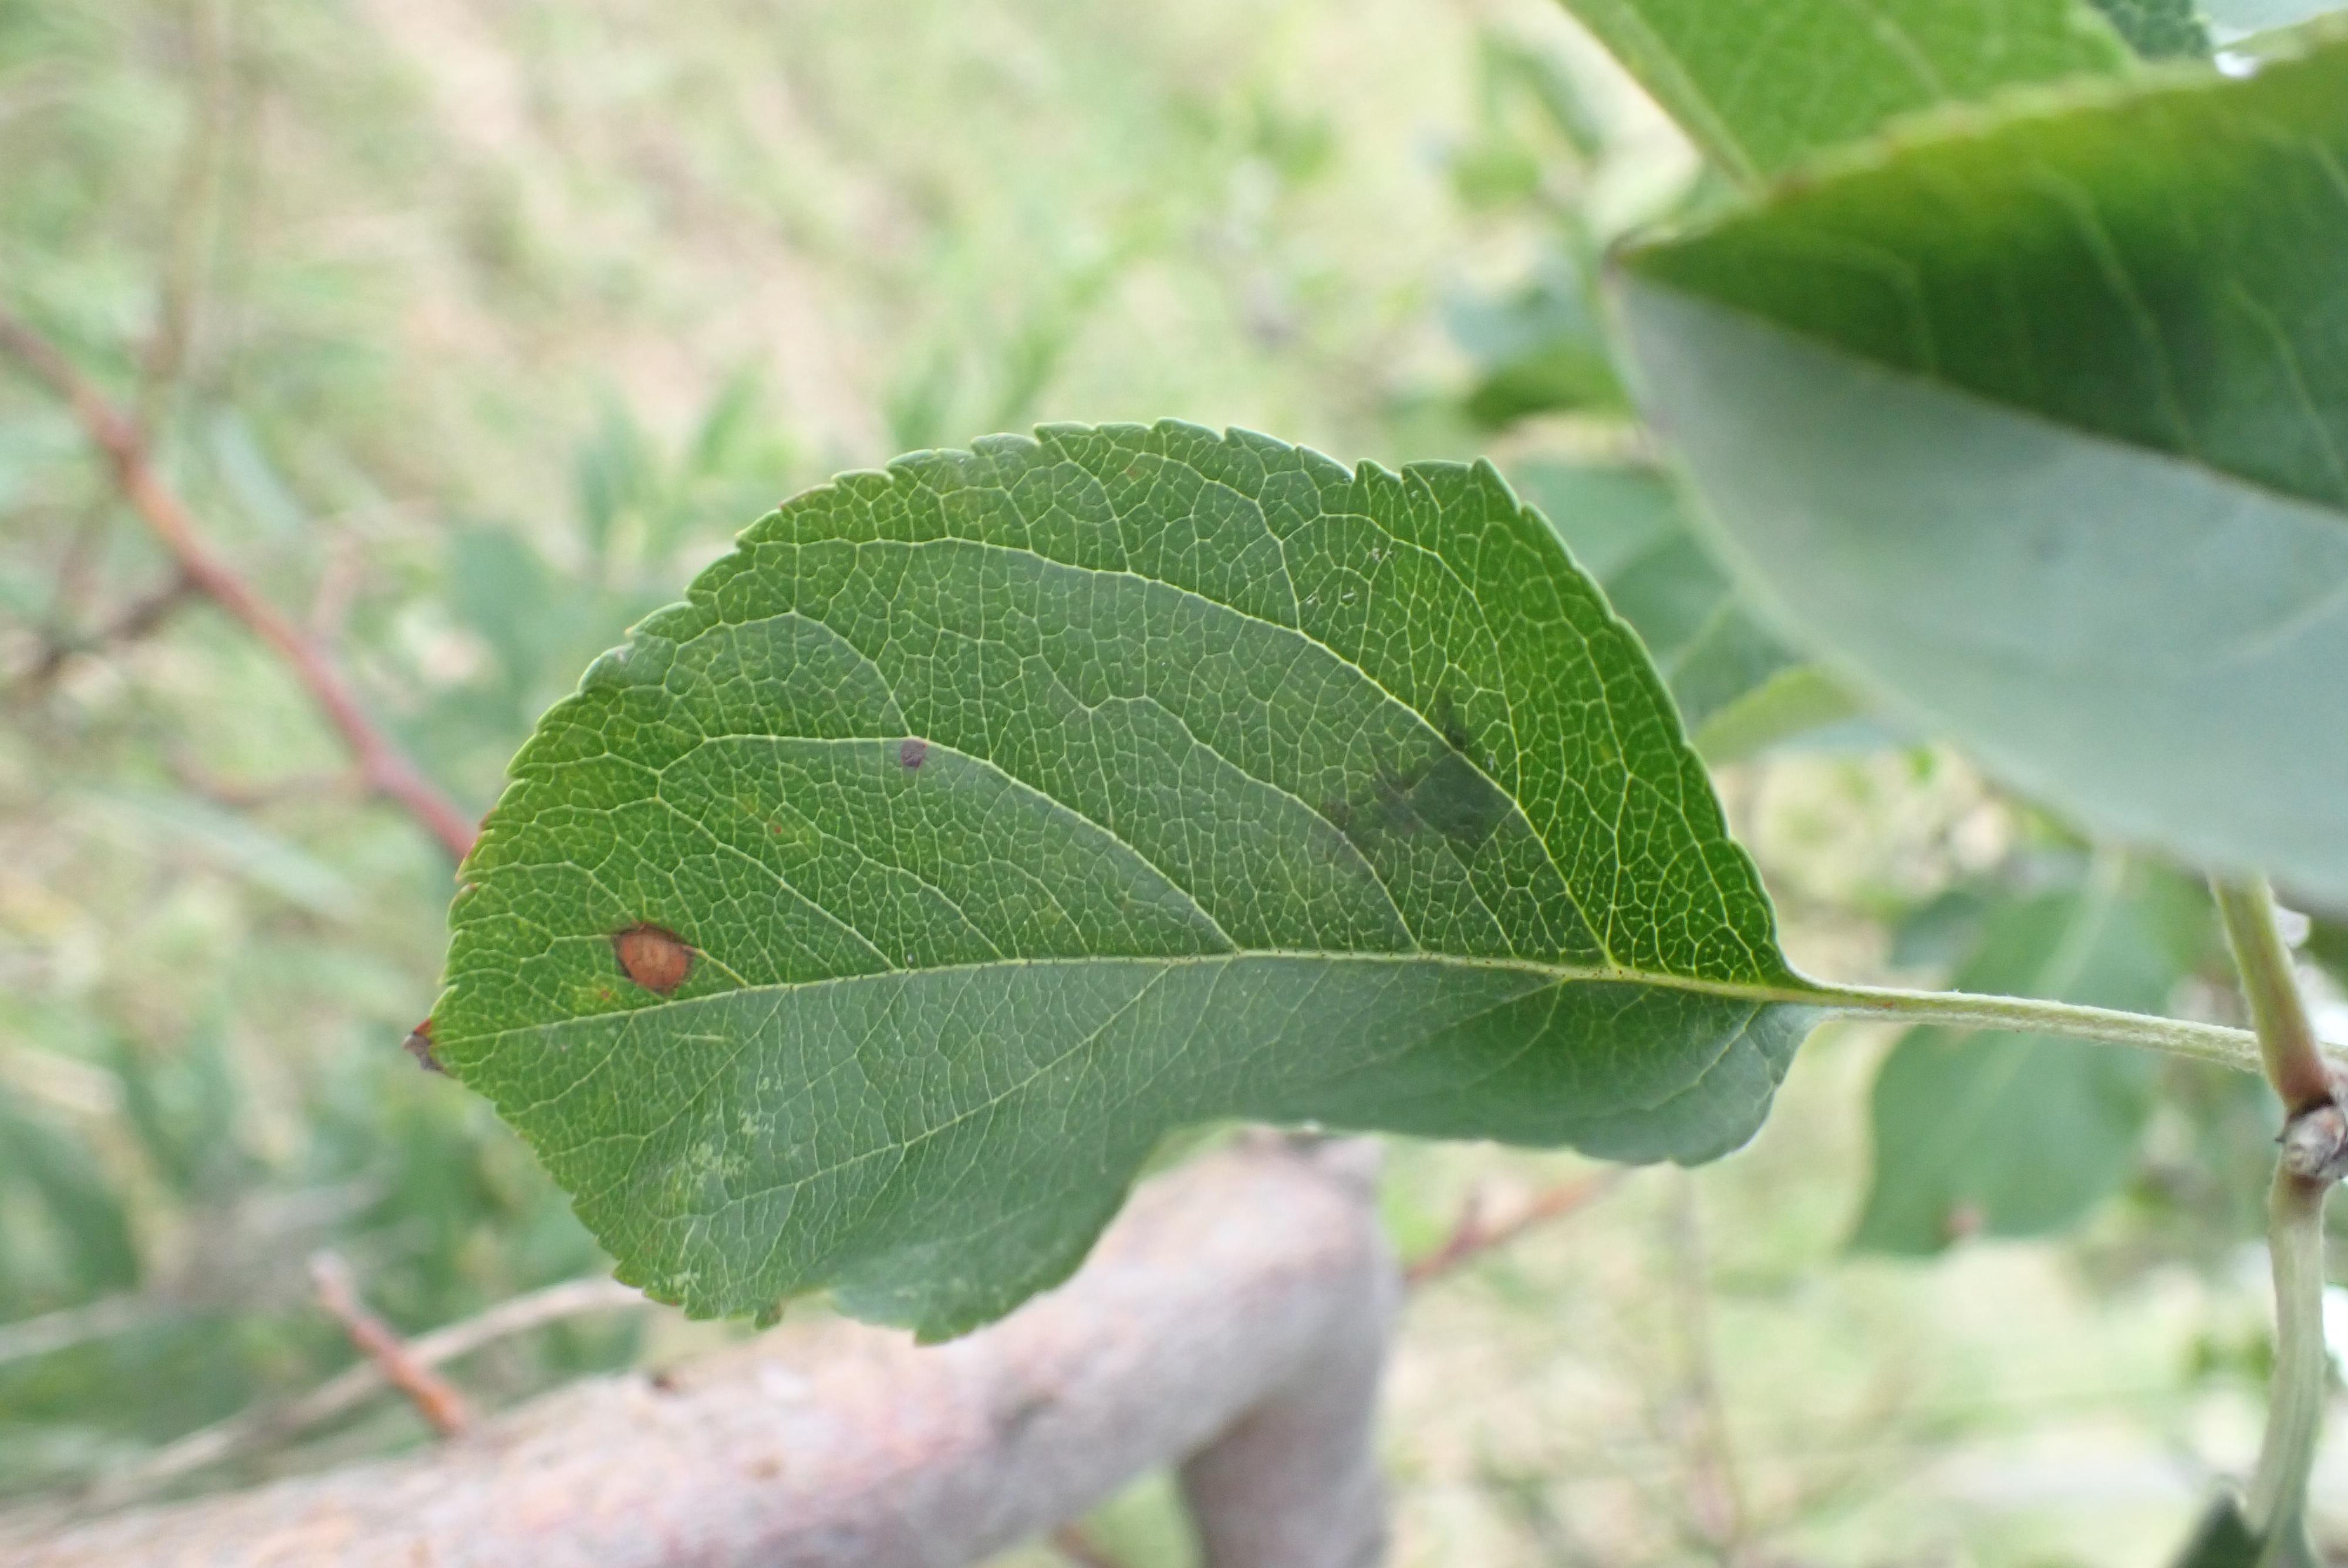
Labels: frog_eye_leaf_spot, complex